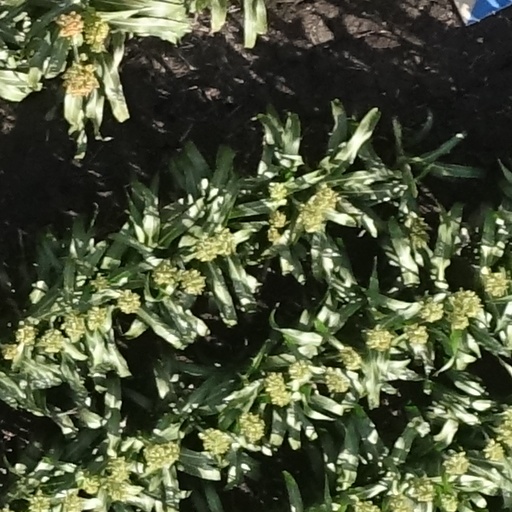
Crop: sorghum